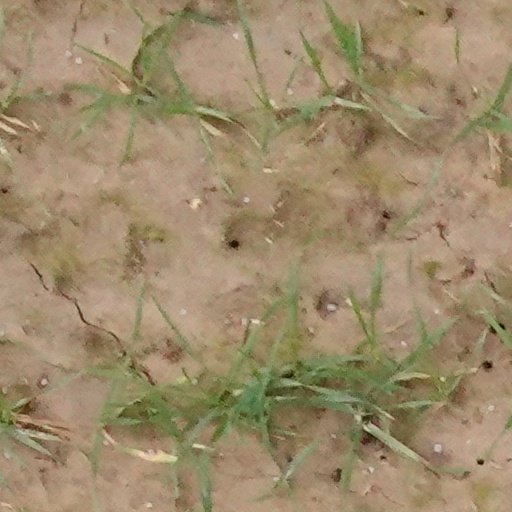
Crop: wheat